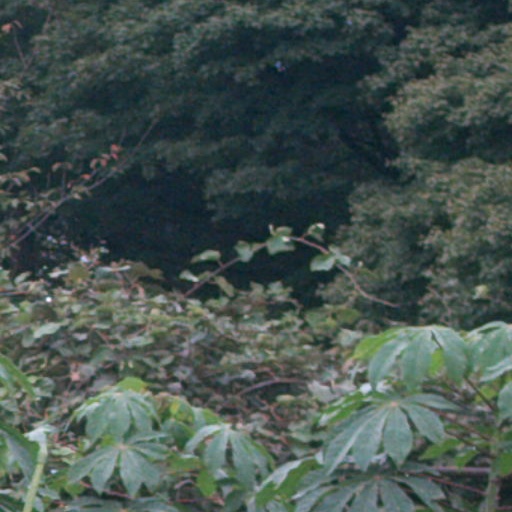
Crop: cassava